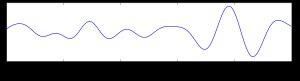
Le rythme thêta est un patron d'oscillation observé en électro-encéphalographie résultant de l'activité électrique du cerveau. Deux types de rythme thêta ont été décrits :